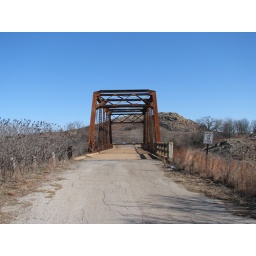
Old US 62 pony truss bridge over the North Fork of the Red River, east of Headrick, Oklahoma.